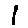
Label: 1